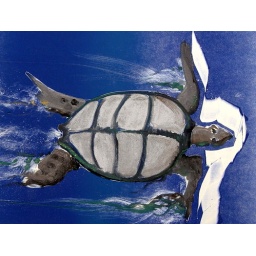
the sea turtle - magical flight in water